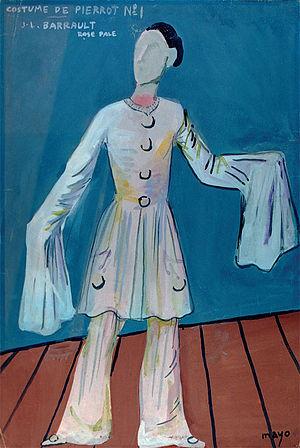
Les Enfants du paradis est un film français réalisé par Marcel Carné d'après un scénario de Jacques Prévert, sorti en mars 1945.
Mayo, de son vrai nom Antoine Malliarakis, est un peintre grec de culture française, né le 15 février 1905 à Port-Saïd et mort le 1ᵉʳ octobre 1990 à Seine-Port. Ami de Prévert et de Desnos, il est généralement classé comme surréaliste, mouvement auquel il participa activement sans jamais le rejoindre officiellement, et également connu pour son travail de décorateur et de costumier sur des chefs-d'œuvre tels que Les Enfants du paradis, Casque d'or ou Hiroshima mon amour.